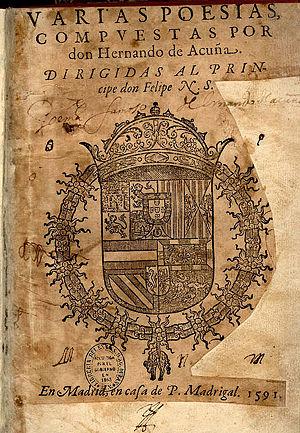
Diego Hernando de Acuña fut un poète espagnol de la Renaissance influencé par Pétrarque.